Glenn Roberts (basketball)

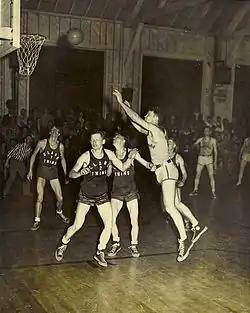
Shooting a jump shot, c. 1941.

Basketball writers and historians have debated where, when and from whom the jump shot came. The consensus conclusion is that no one knows for sure. The first basketball "jump" shot could have been executed in 1918, or any year, by any John Doe in Any Town, U.S.A. The more important consideration is, who was the first in organized basketball to put to use a "jump" style shot with the result being “increased scoring” for that individual, assuming it was an asset to the team?